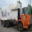
Label: truck